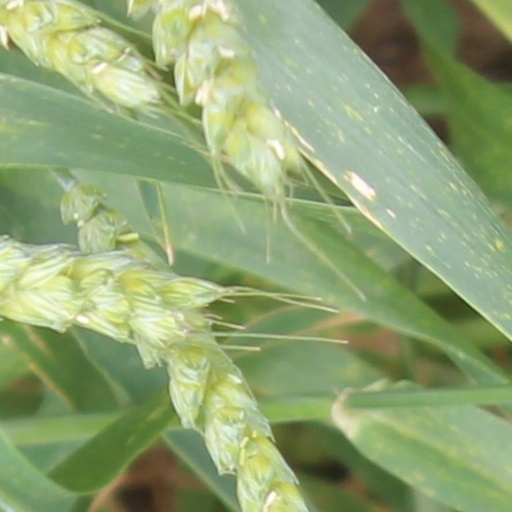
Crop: wheat